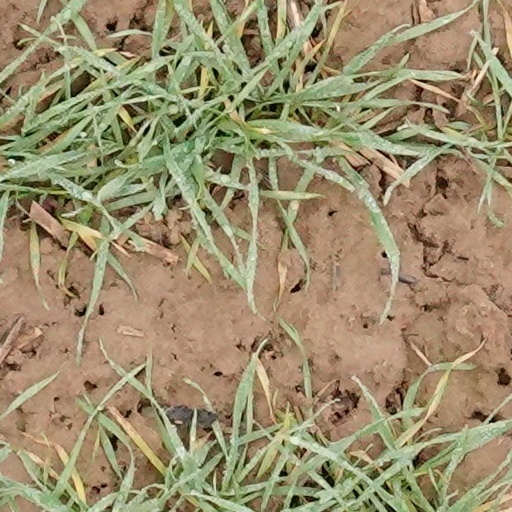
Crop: wheat